Seafood

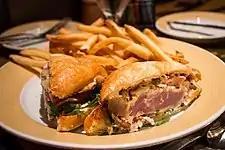
Escolar is sometimes difficult to distinguish from tuna when cooked. Unlike tuna, escolar is associated with keriorrhea and severe cramping following consumption. In many restaurants, most fish labeled as tuna, white tuna, or albacore are mislabeled escolar.

Due to the wide array of options in the seafood marketplace, seafood is far more susceptible to mislabeling than terrestrial food. There are more than 1,700 species of seafood in the United States' consumer marketplace, 80 – 90% of which are imported and less than 1% of which are tested for fraud. However, more recent research into seafood imports and consumption patterns among consumers in the United States suggests that 35%-38% of seafood products are of domestic origin. consumption suggests Estimates of mislabelled seafood in the United States range from 33% in general up to 86% for particular species.